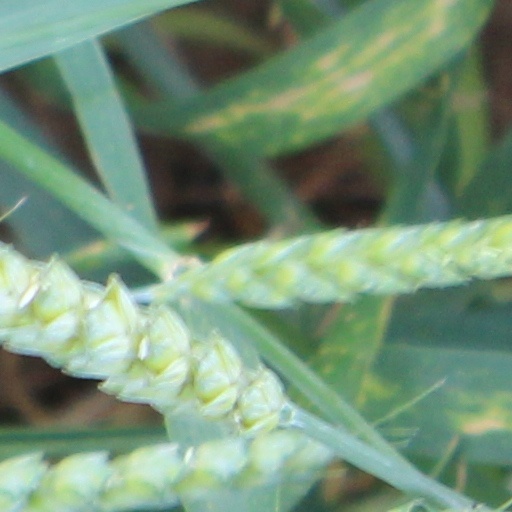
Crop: wheat